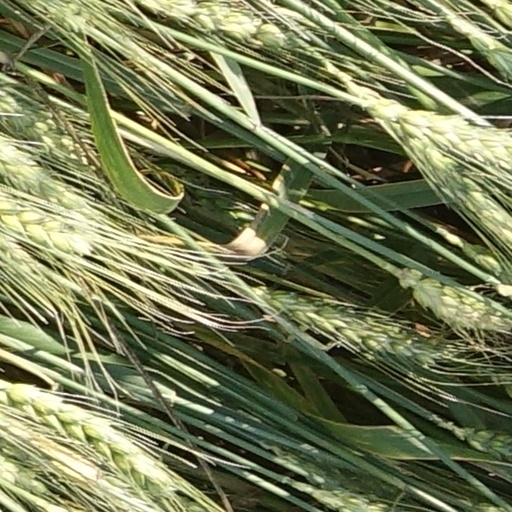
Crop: wheat